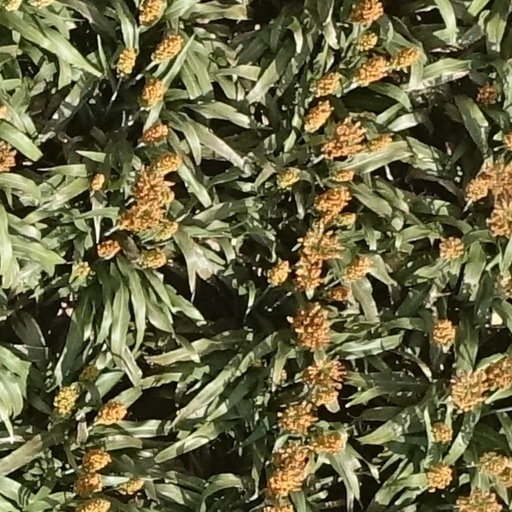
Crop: sorghum